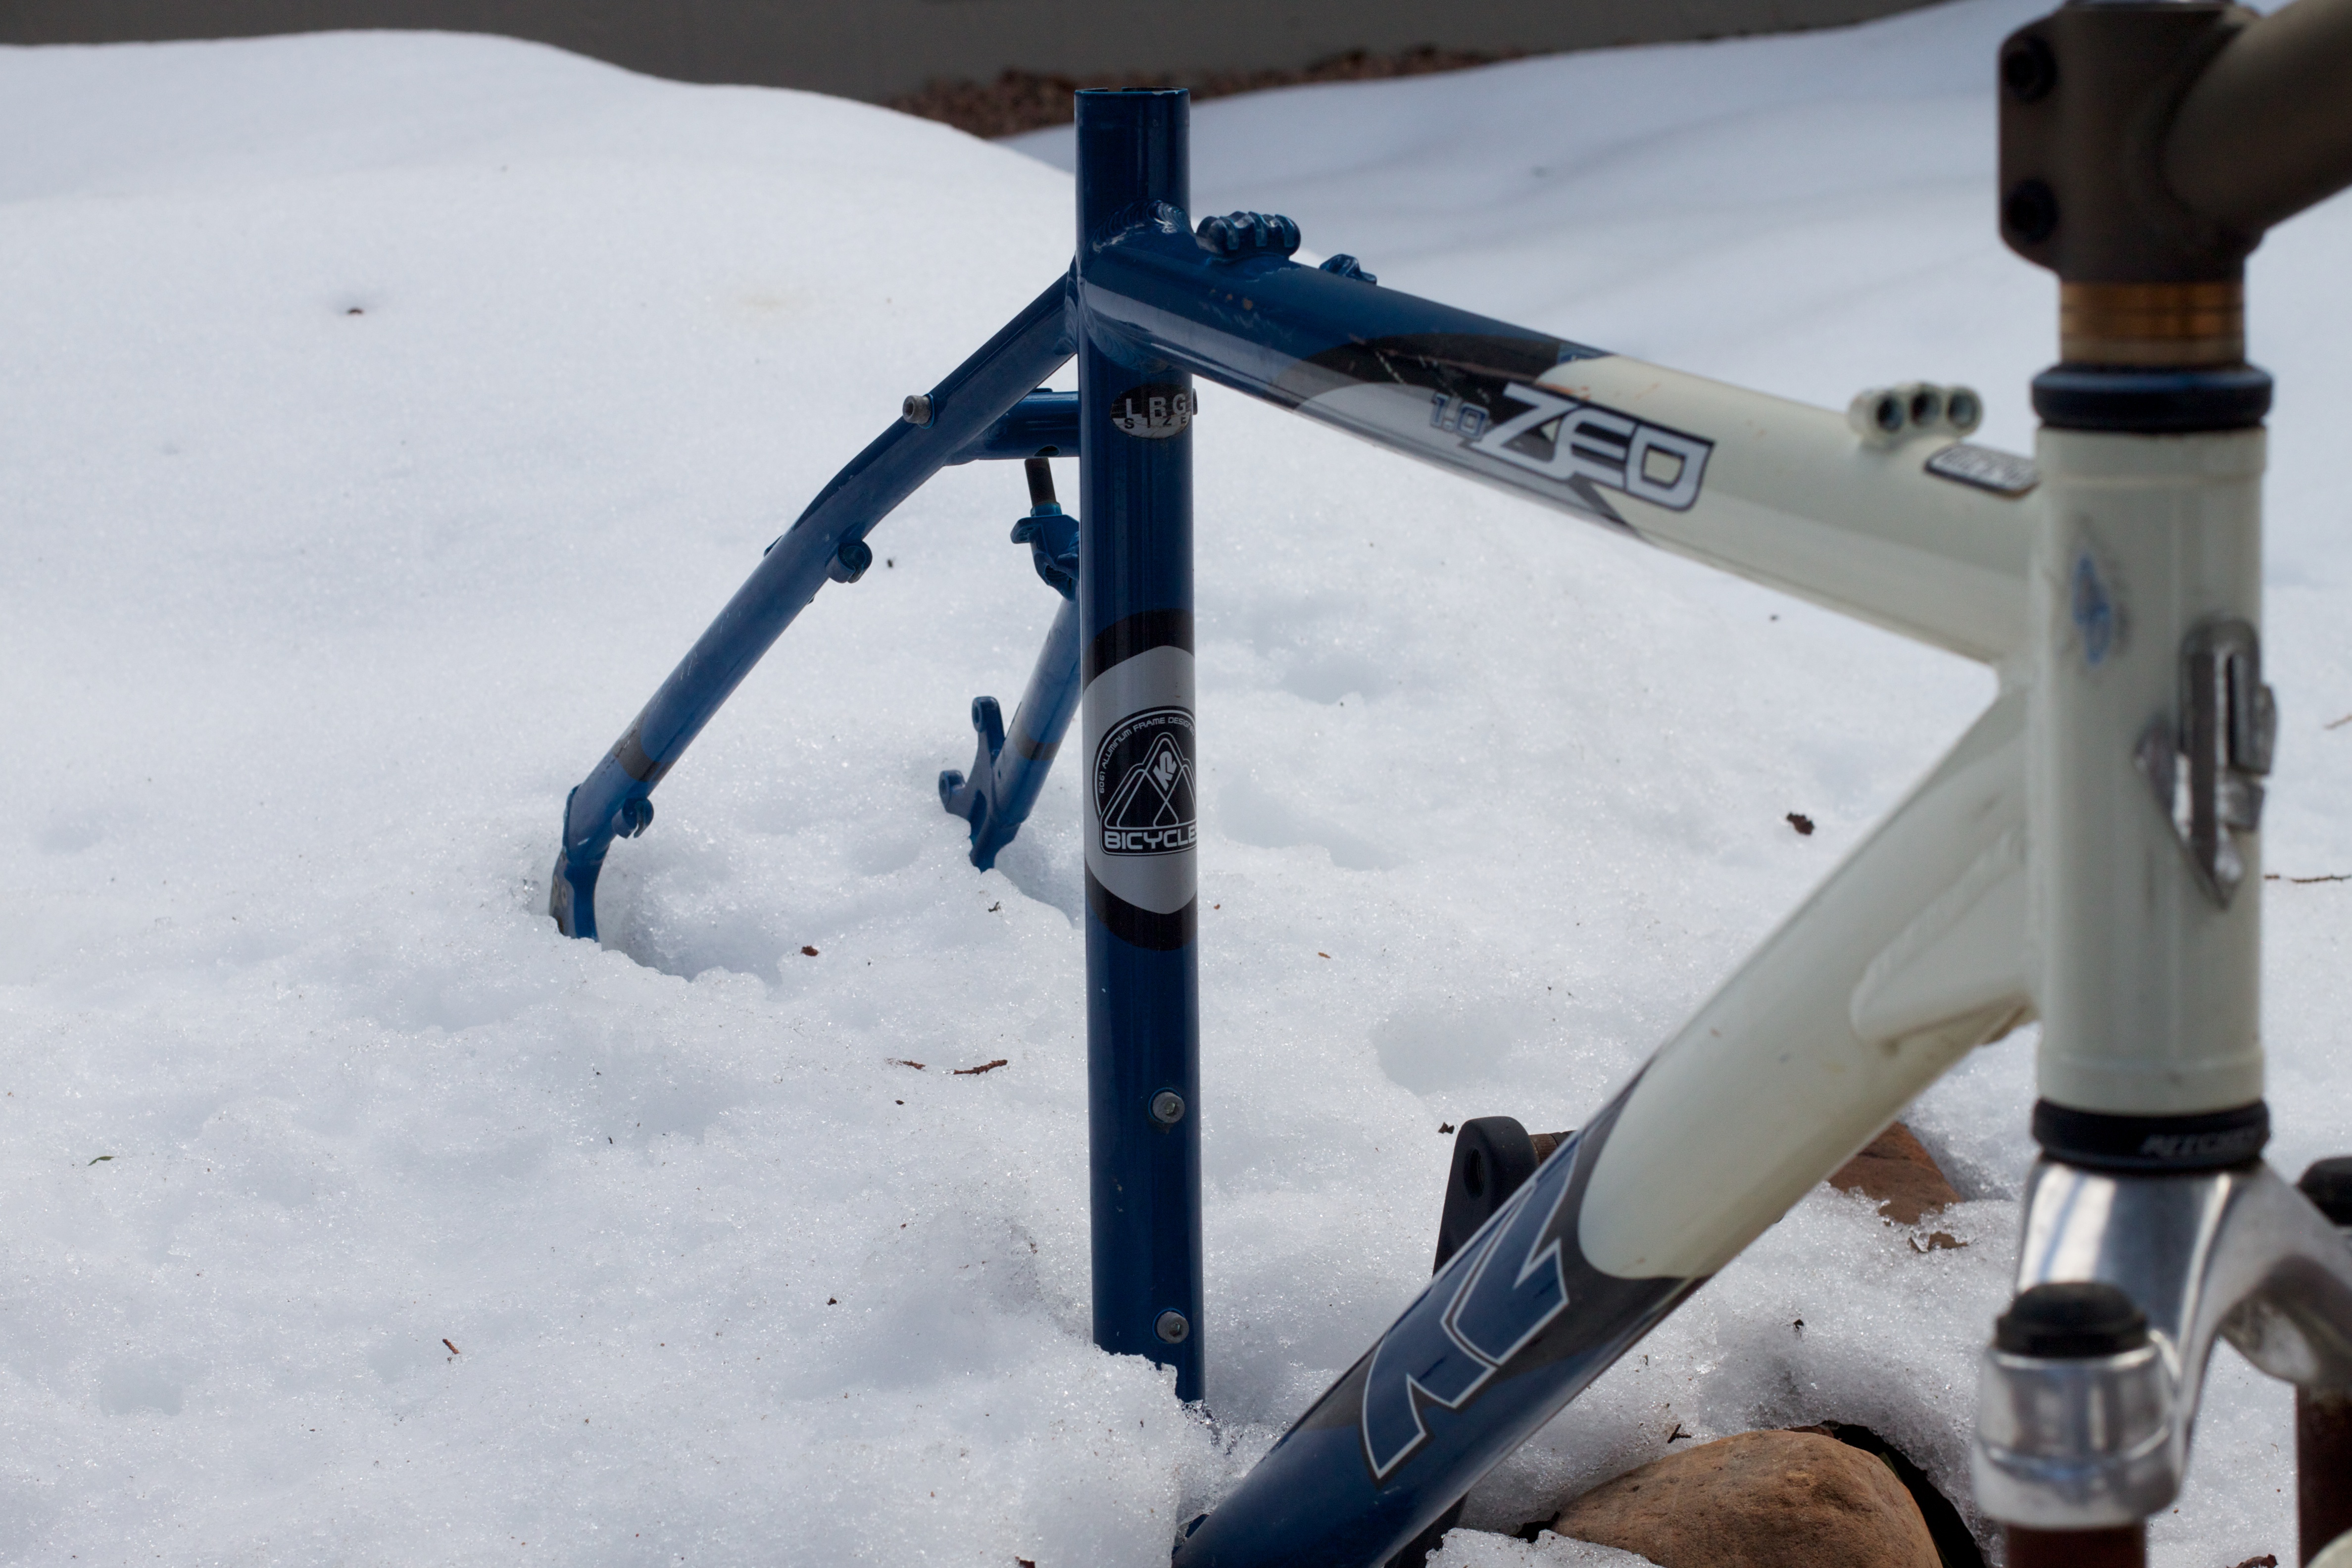
snow, winter, vehicle, mast, weather, mountain bike